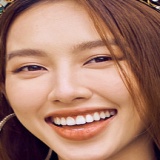
hoa hậu Nguyễn Thúc Thùy Tiên